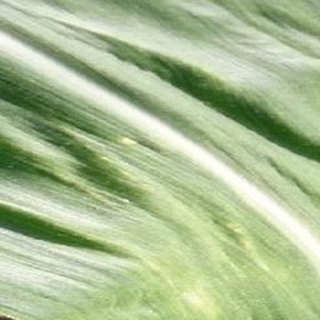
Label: healthy_corn